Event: Nepal Earthquake
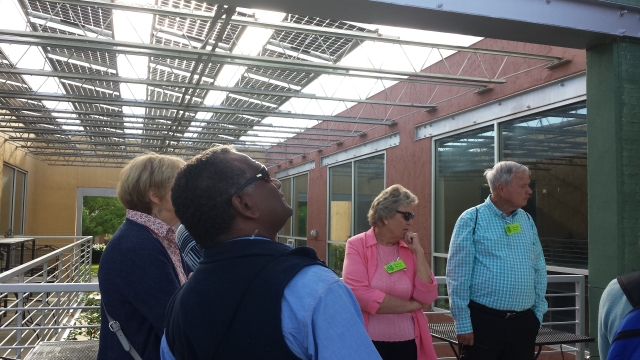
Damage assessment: no_damage